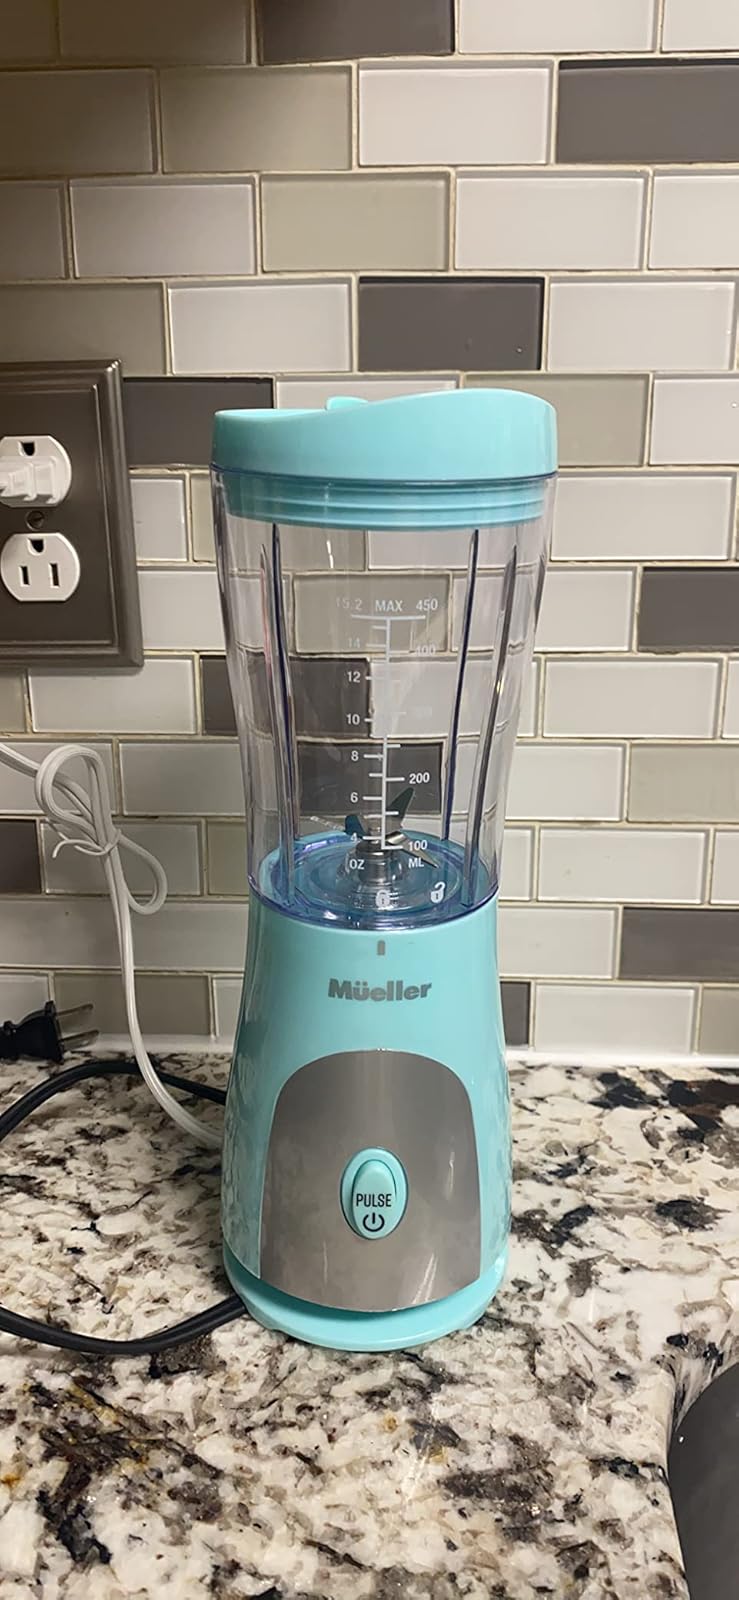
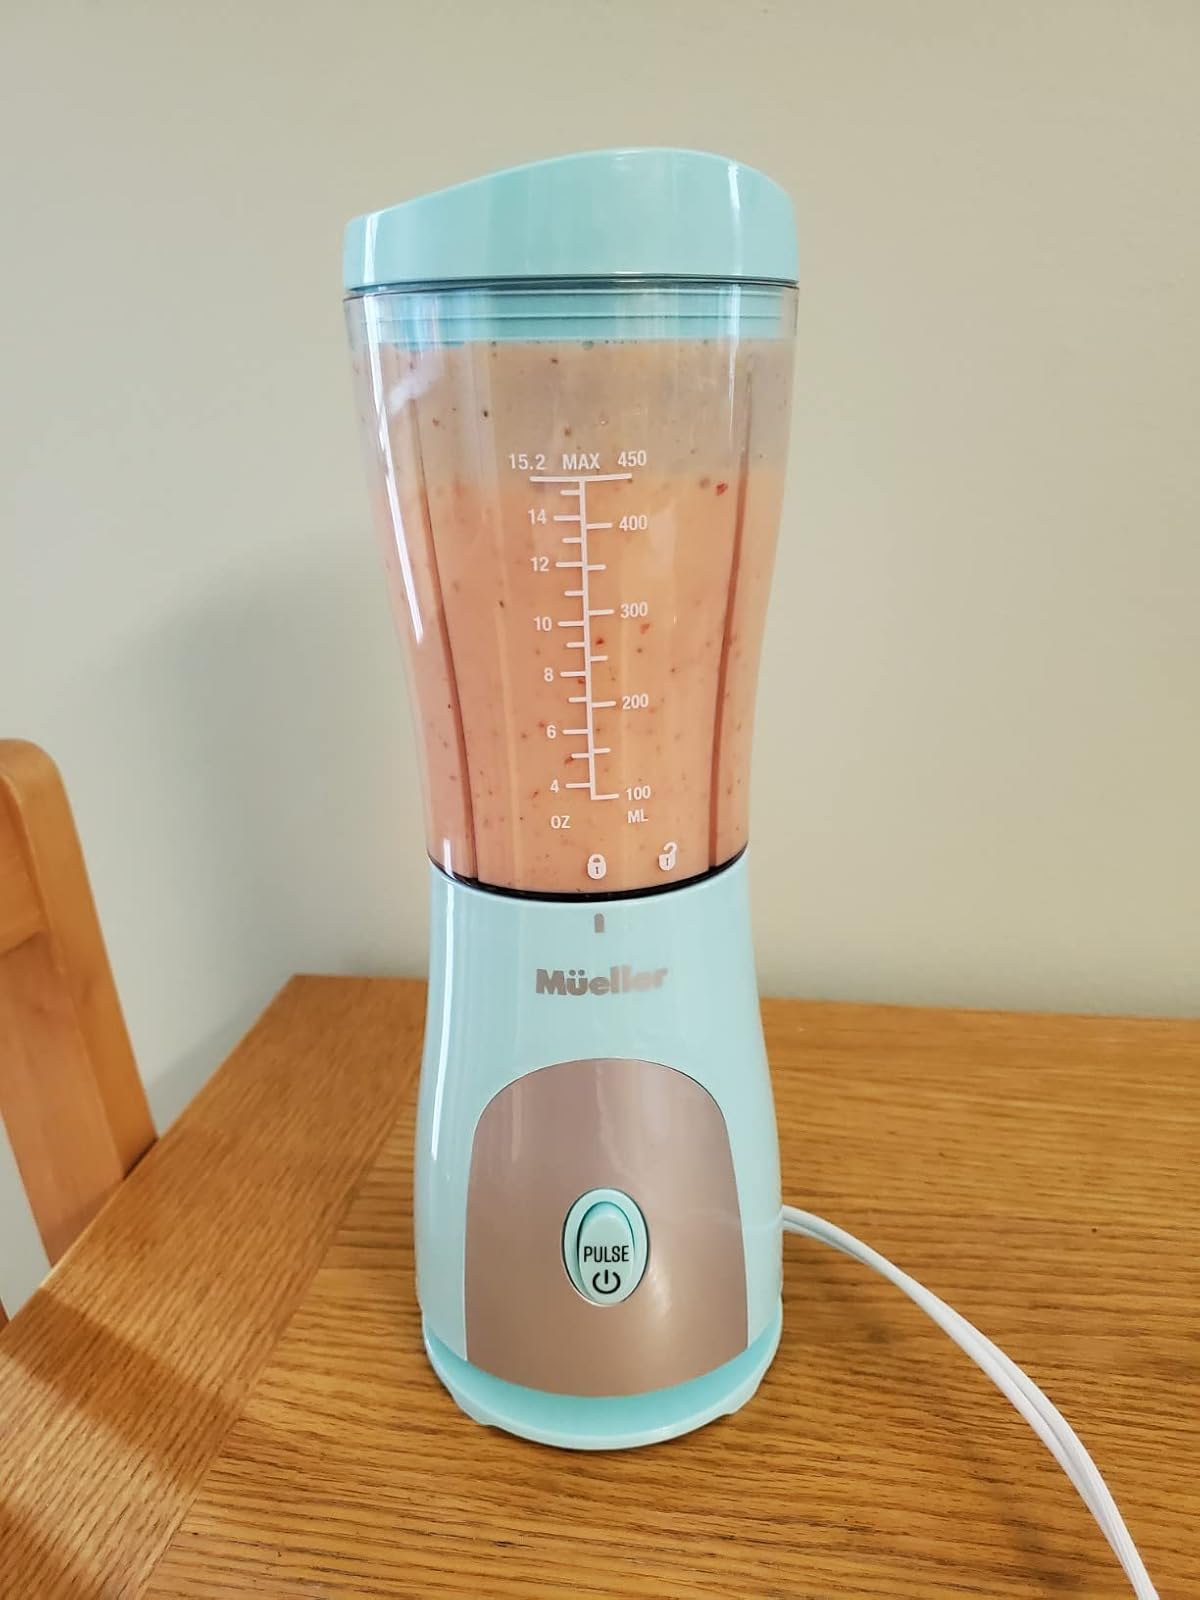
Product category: items_blender
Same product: yes